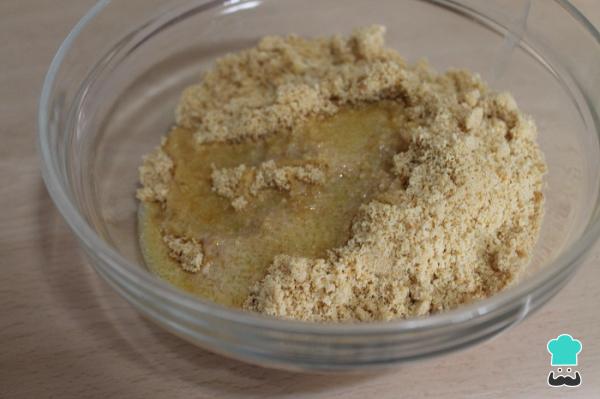
Fundimos la mantequilla en el microondas y lo mezclamos con el polvo de galletas.